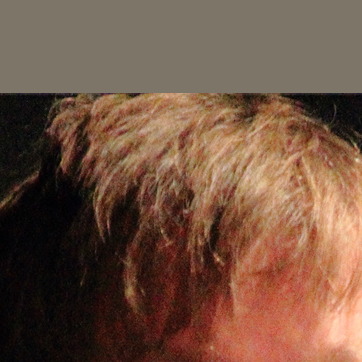
Material: hair